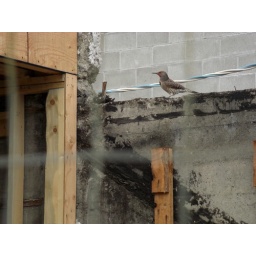
this bird was hunting in a building that was being torn down